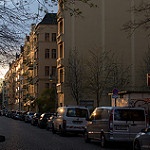
Label: street